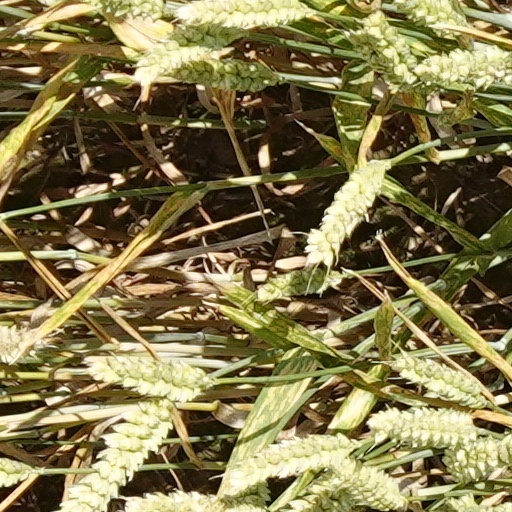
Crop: wheat